Ooruki Monagadu

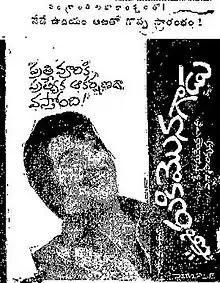
Film poster

Ooruki Monagadu is a 1981 Indian Telugu-language action comedy film directed by K. Raghavendra Rao. The film stars Krishna and Jayaprada in the lead roles. It was a commercial success at the box office and became one of the highest-grossing Telugu films of 1981.